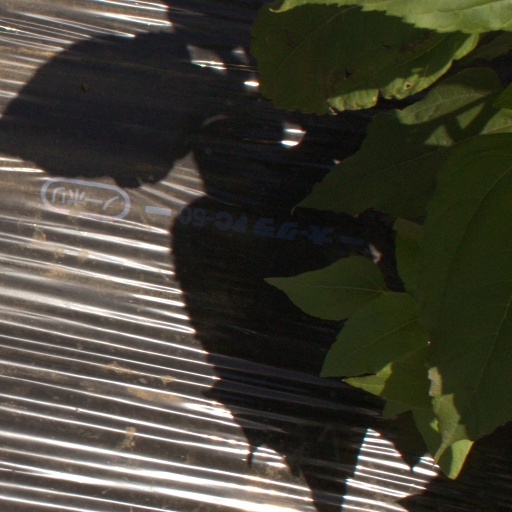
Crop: Jerusalem artichoke